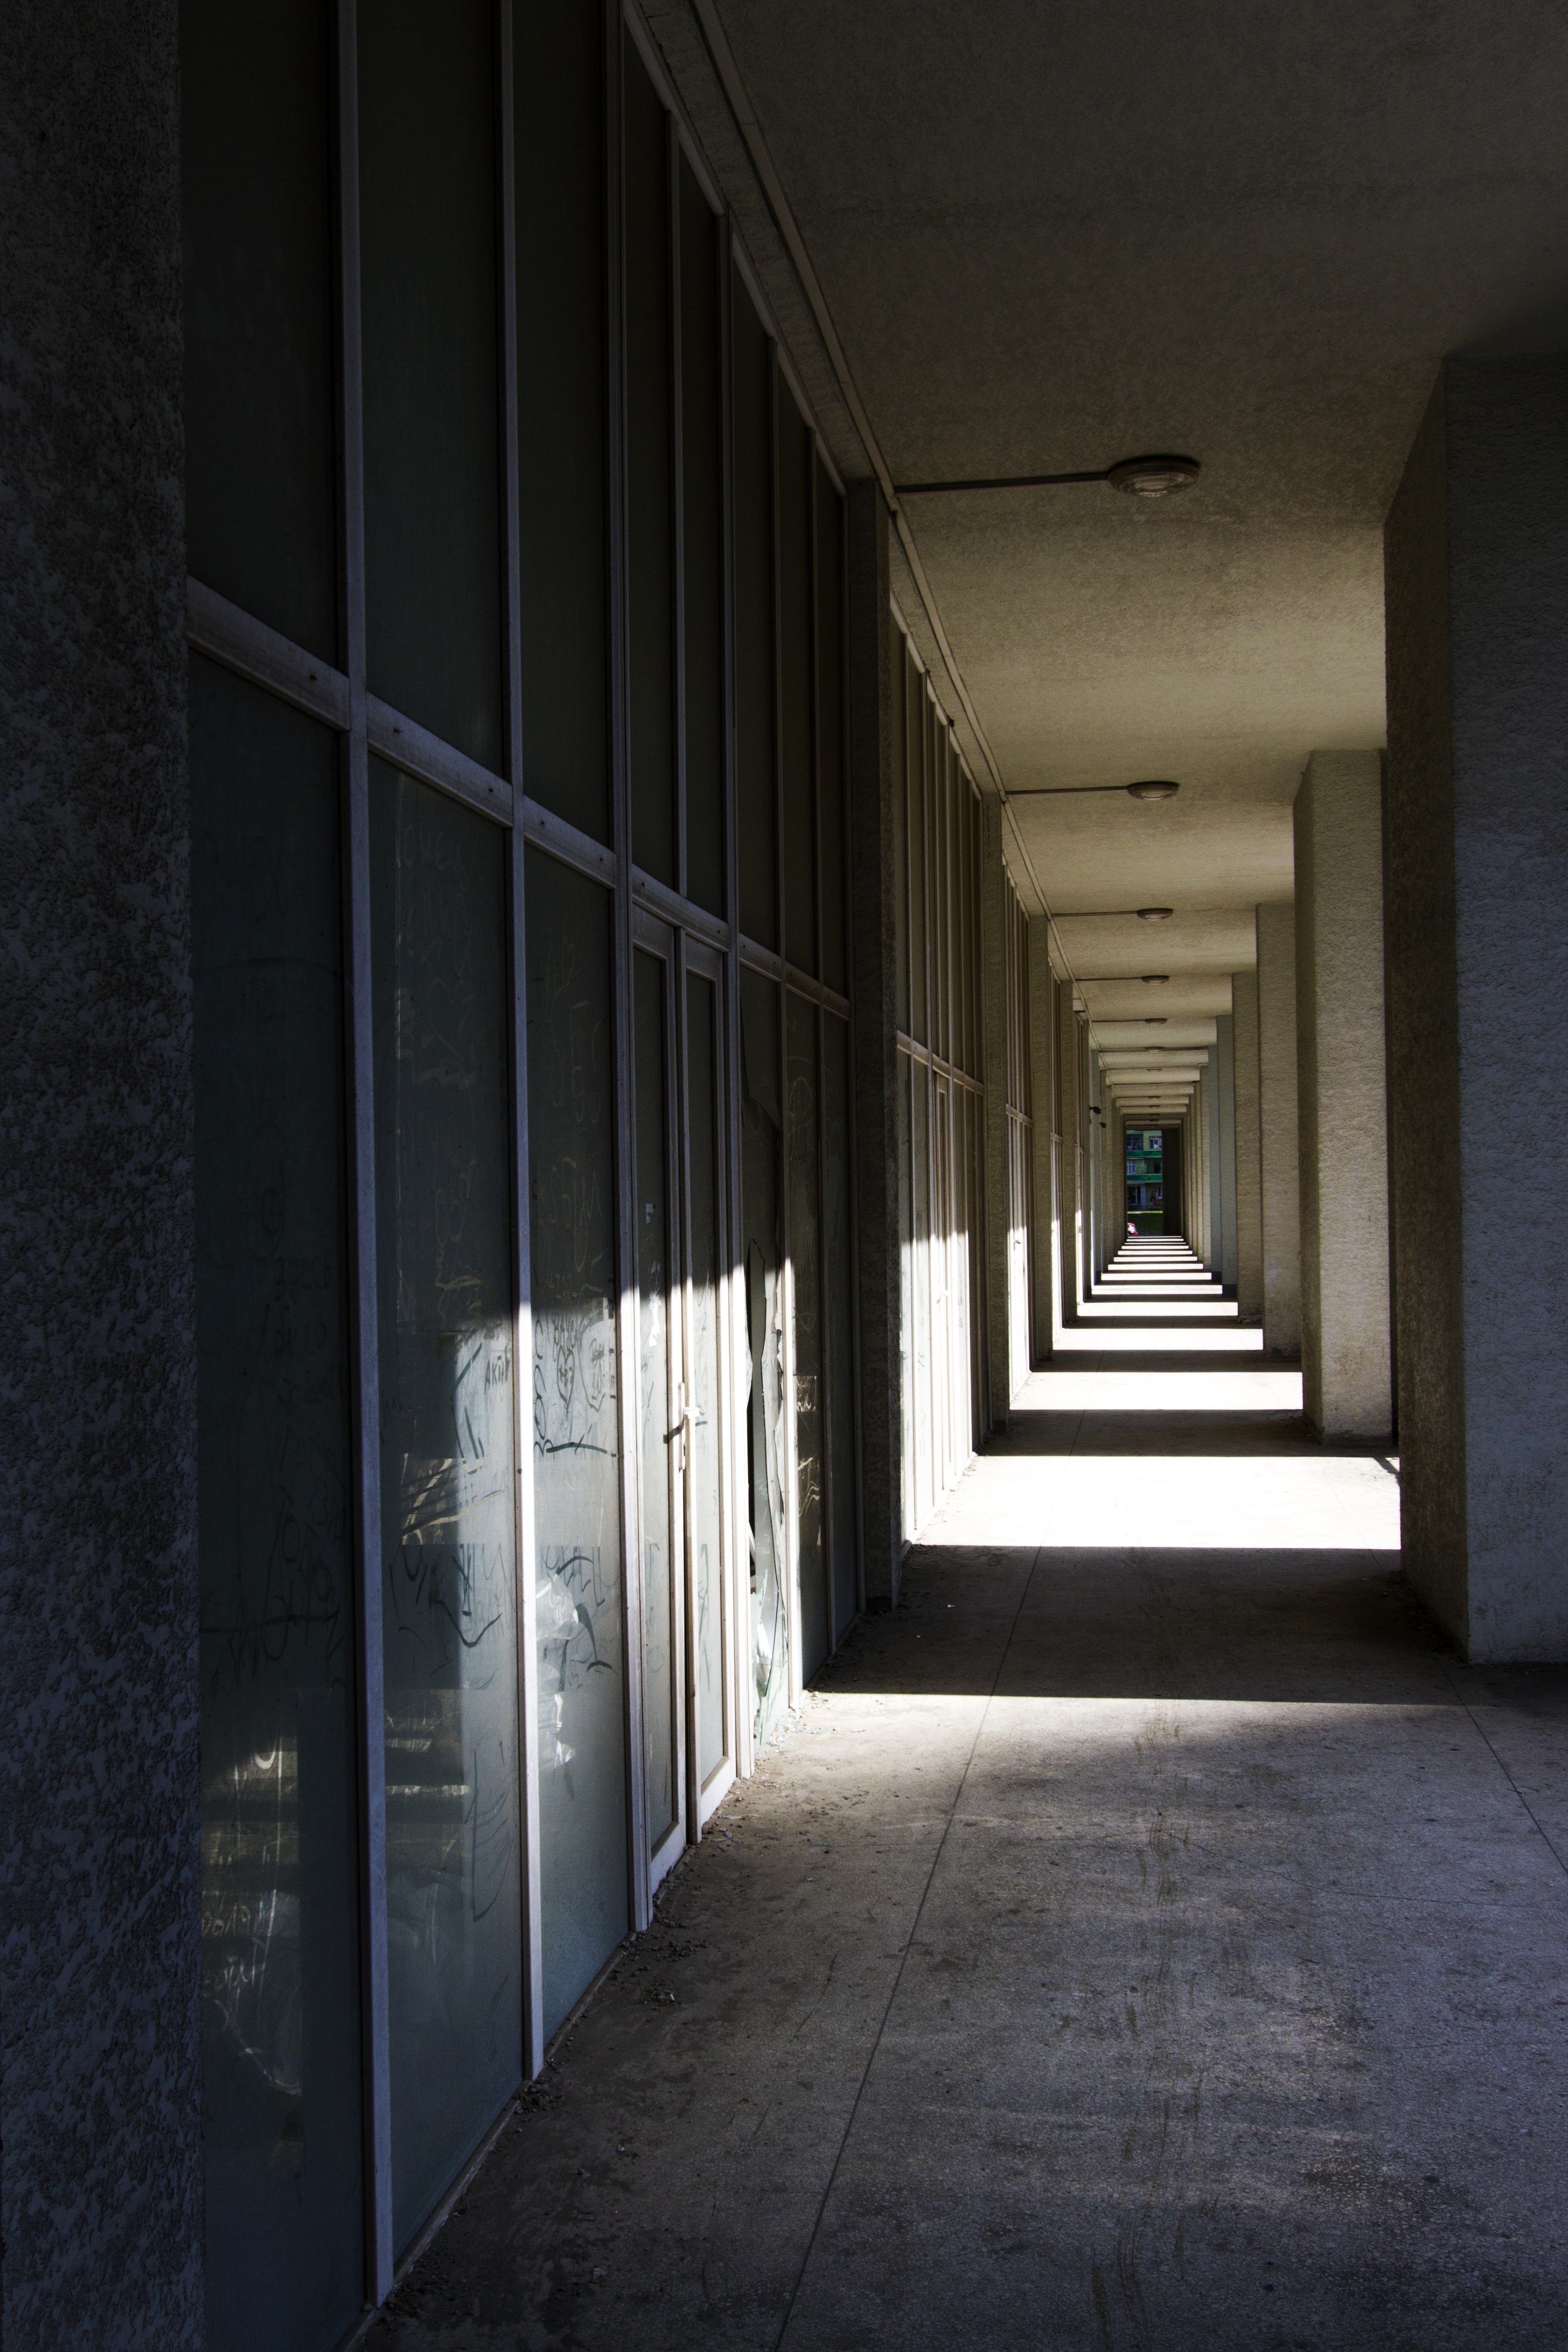
light, architecture, wood, house, window, home, hall, shadow, darkness, blue, professional, lighting, interior design, symmetry, urban area